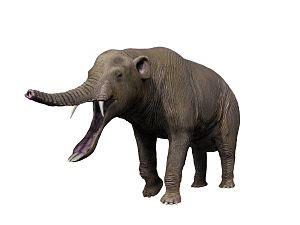
Les Proboscidiens, du grec proboskis qui signifie « trompe », sont un ordre de mammifères caractérisés par celle-ci. Ils ne sont représentés à l'heure actuelle que par les éléphants de la famille des éléphantidés.